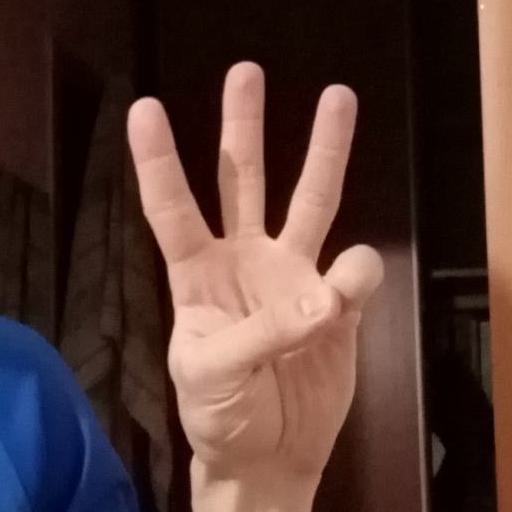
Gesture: three